Toyota Prius Plug-in Hybrid

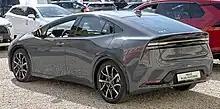
Rear view

The Prius Prime has an EPA fuel economy rating of in all-electric mode (EV mode), the highest mpg-e rating of any vehicle with an internal combustion engine, making the Prime the most energy-efficient plug-in hybrid when operating in EV mode. Compared to all-electric cars, only the Hyundai Ioniq Electric and Tesla Model 3 Standard Range have a higher energy efficiency.